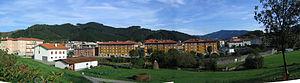
Markina-Xemein en basque ou Marquina-Jeméin en espagnol est une commune de Biscaye dans la communauté autonome du Pays basque en Espagne.